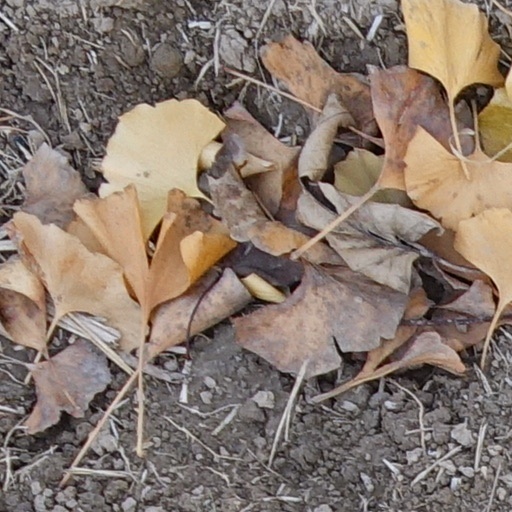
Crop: wheat